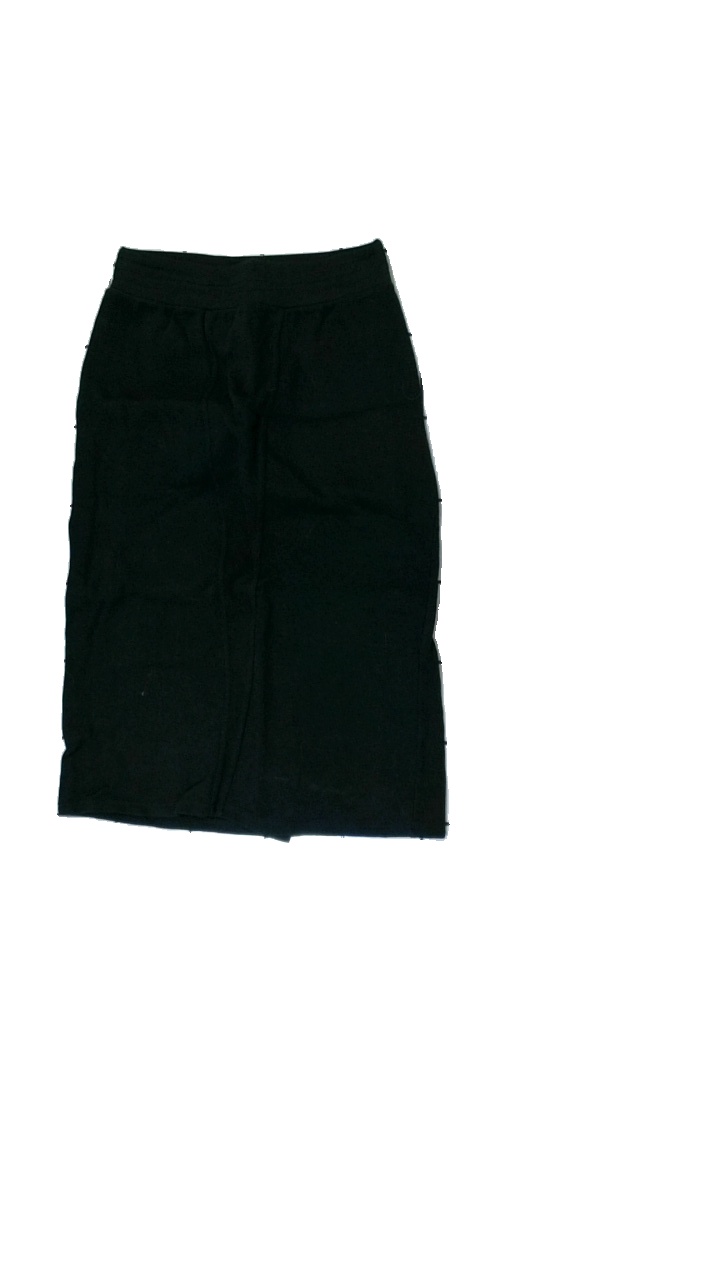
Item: Skirt (Ladies)
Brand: Lindex
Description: Black knitted ribbed skirt with buttons
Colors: Black
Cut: Regular
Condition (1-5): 5
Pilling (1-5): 5
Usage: Reuse
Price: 50-100